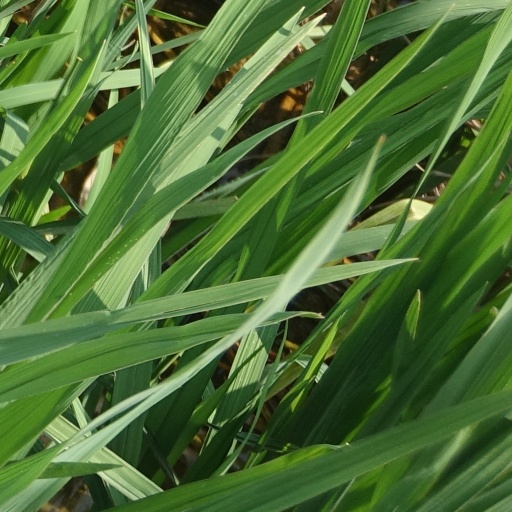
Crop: rice